Religion in Honduras

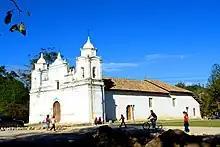

Both the Roman Catholic Church as well as the Protestant churches, especially the Pentecostal denominations, have experienced growth thanks in large part to modern forms of mass communication in recent decades.